Answer in natural language. How many TeddyBears are visible in the scene? Choose between the following options: 1, 0, 2, 4 or 3
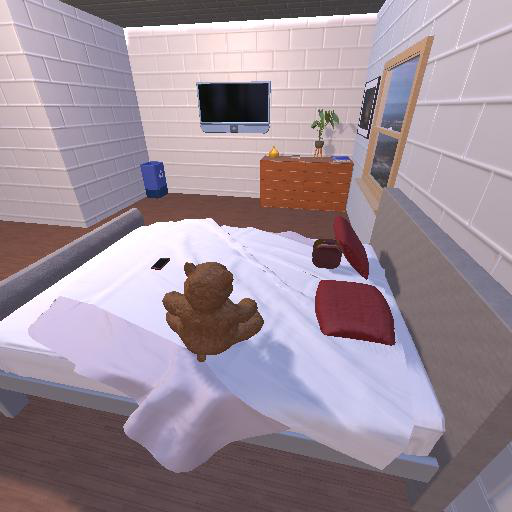
<answer>1</answer>